Terespol

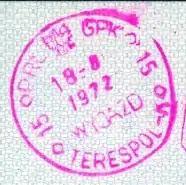
Old communist-era passport exit stamp from Terespol into Brest

After the Third Partition of Poland (1795) Terespol briefly belonged to the Habsburg Empire. After the Polish victory in the Austro-Polish War of 1809, it was part of the Polish Duchy of Warsaw, and from 1815 to 1916, it belonged to Russian-controlled Congress Poland. The town burned in several fires, but continued to prosper, due to the construction of a highway from Warsaw to Brest (1819–1823). After the November Uprising, Terespol belonged to the Russian Imperial government. In 1855, due to the construction of Brest Fortress, Terespol was moved westwards, and all buildings in the old town were destroyed for military purposes. In 1867, a railroad to Warsaw was completed; in 1870, it was extended to Brest. As a result of Russian discriminatory regulations the town saw a large influx of Jews, who then became the town's largest ethnic group.